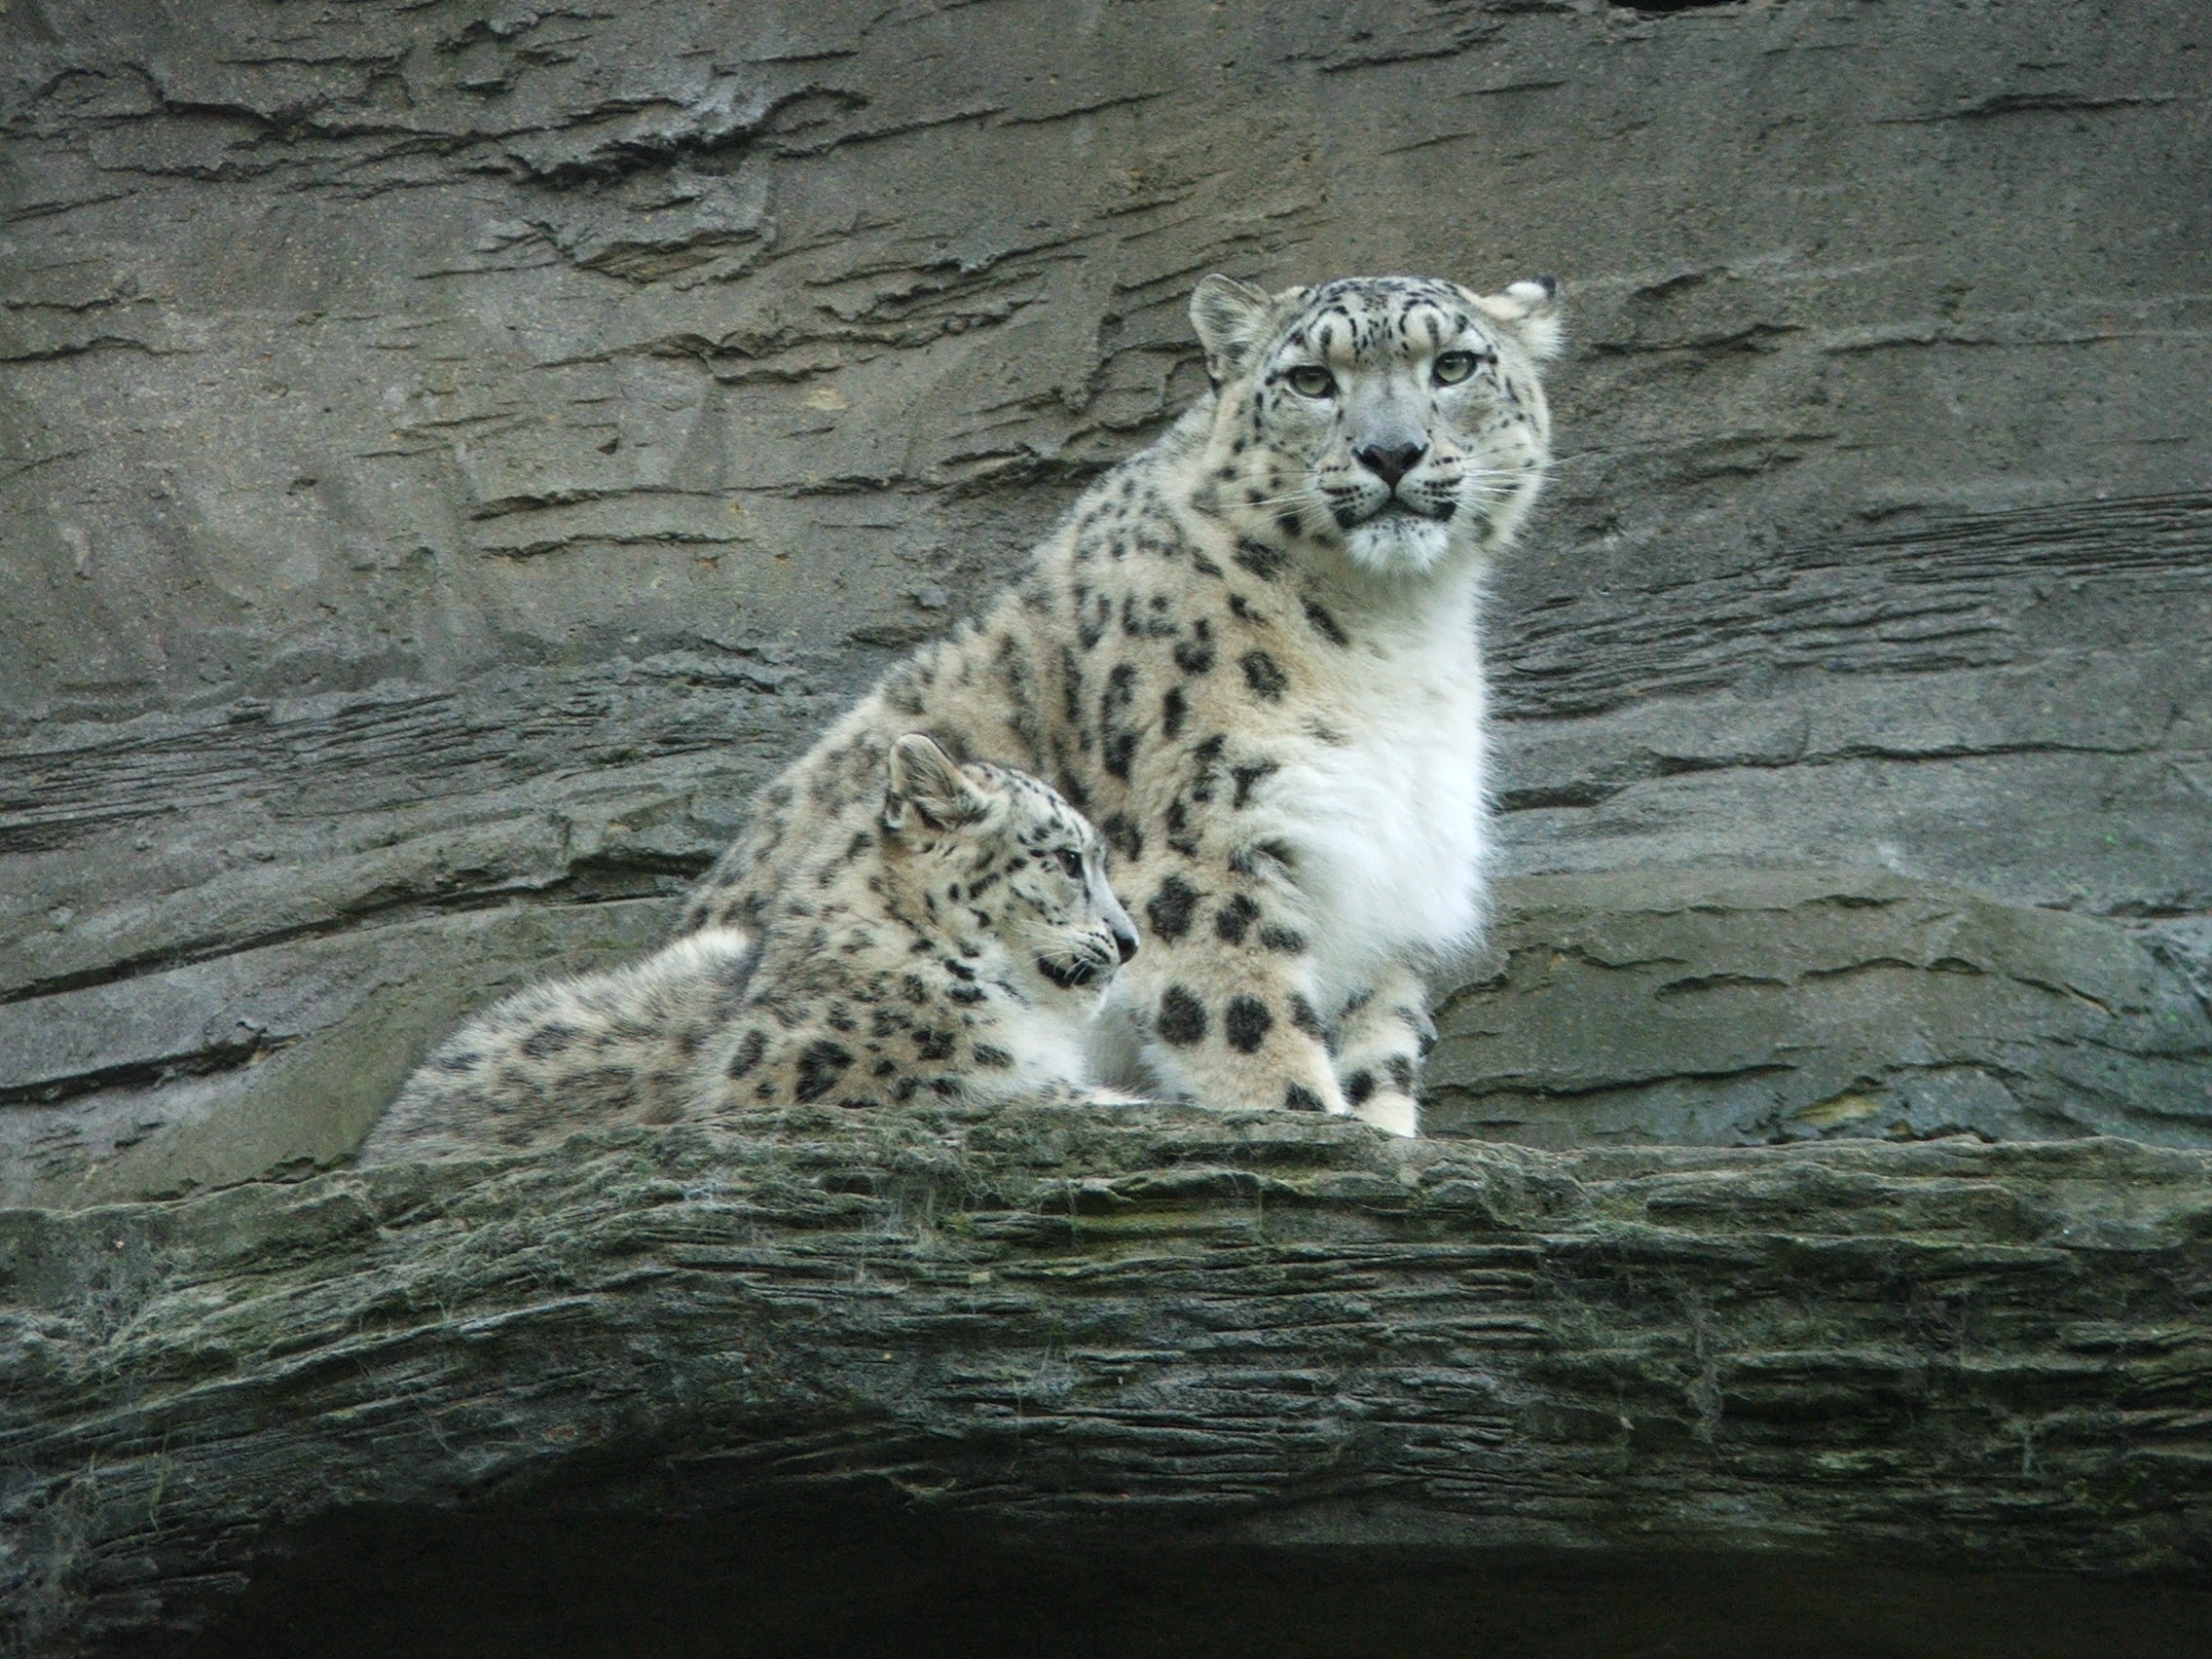
animal, wildlife, zoo, fur, mammal, baby, fauna, leopard, vertebrate, cub, snow leopard, big cats, cat like mammal